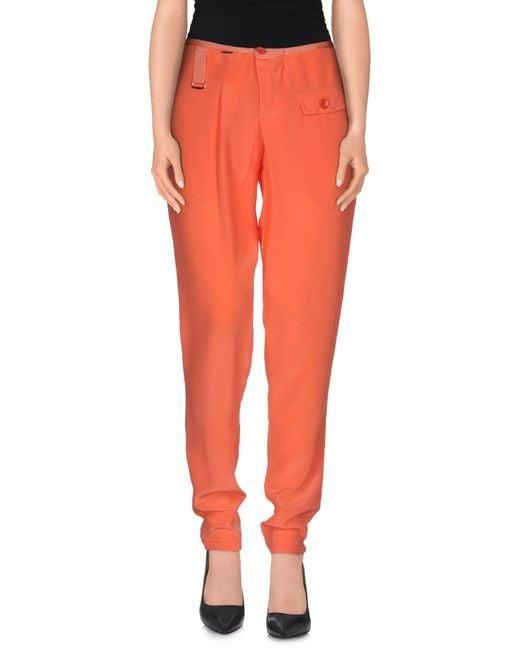
Orangefarbene Hose zum Trainieren zu Hause